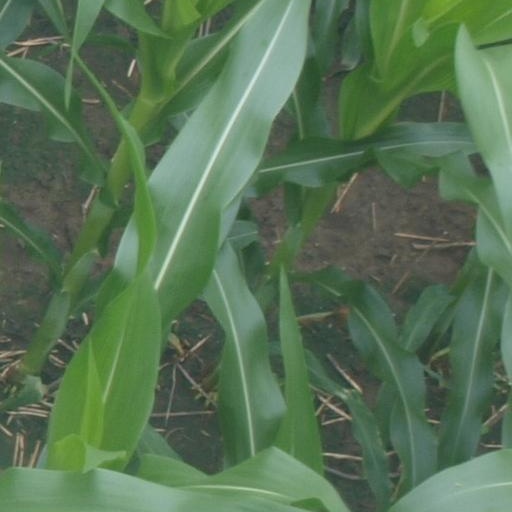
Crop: maize; corn